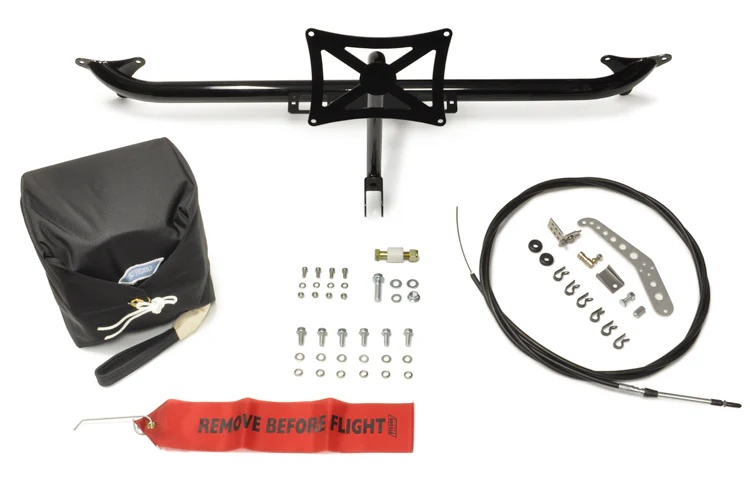
STM Evo X Bolt-on Parachute Kit
The STM Evo X Bolt-On Parachute Mount Kit includes a bolt-on Rear Bar with removable Rear Parachute Mount, Stroud Parachute and all necessary hardware. The lever comes with a universal bracket and fasteners allowing you to modify the release lever and position it to your liking in the cabin. Fabricated in-house of chromoly tubing and finished with a durable, gloss black powdercoat. This kit allows you to remove the parachute brace and run your rear license plate for street use. It also lets you re-use your factory license plate lights. Vehicle Fitment: 2008-2015 Evolution X Features: • Bolt-On Fitment • Easily Removable Parachute Mount • All Bolts and Hardware Included • Gloss Black Powdercoat • Tig Welded Chromoly Tubing • Stroud Parachute & Flag Made in the USA! Lifetime Warranty on STM Parts to the original purchaser against manufacturing defects. Includes: (1) STM Chromoly Bar & Removable Parachute Mount (1) Stroud Comp Eliminator 420 Parachute (1) Parachute Cable & Handle Install Kit (1) Red Parachute Safety Flag Install Notes: For Parachute to Bar: (1) Clasp Bolt, Spacer & Nut For Quick Removal of Chute Mount to Bumper Bar: (1) M10X40 Bolt (2) M10 Flat Washers (1) M10 Lock Washer (1) M10 Nut For Mounting Bar to the Back of Car: (6) M8X20 Bolts (6) M8 Flat Washers (6) M8 Lock Washers For Parachute Mount: (4) M6X16 Stainless Allen Cap Bolts (4) M6 Stainless Lock Washers (4) M6 Stainless Nutse Mount)
Brand: STM
Category: Vehicles & Parts > Vehicle Parts & Accessories > Vehicle Safety & Security > Aircraft Protective Gear > Aircraft Emergency Parachutes